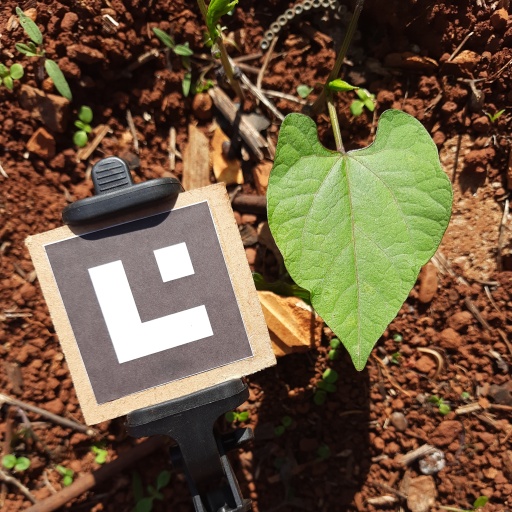
Observations: wavy surface, no eating holes, under sunlight